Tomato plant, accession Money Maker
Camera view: tilt-top (135 deg); turntable rotation: 0 degrees
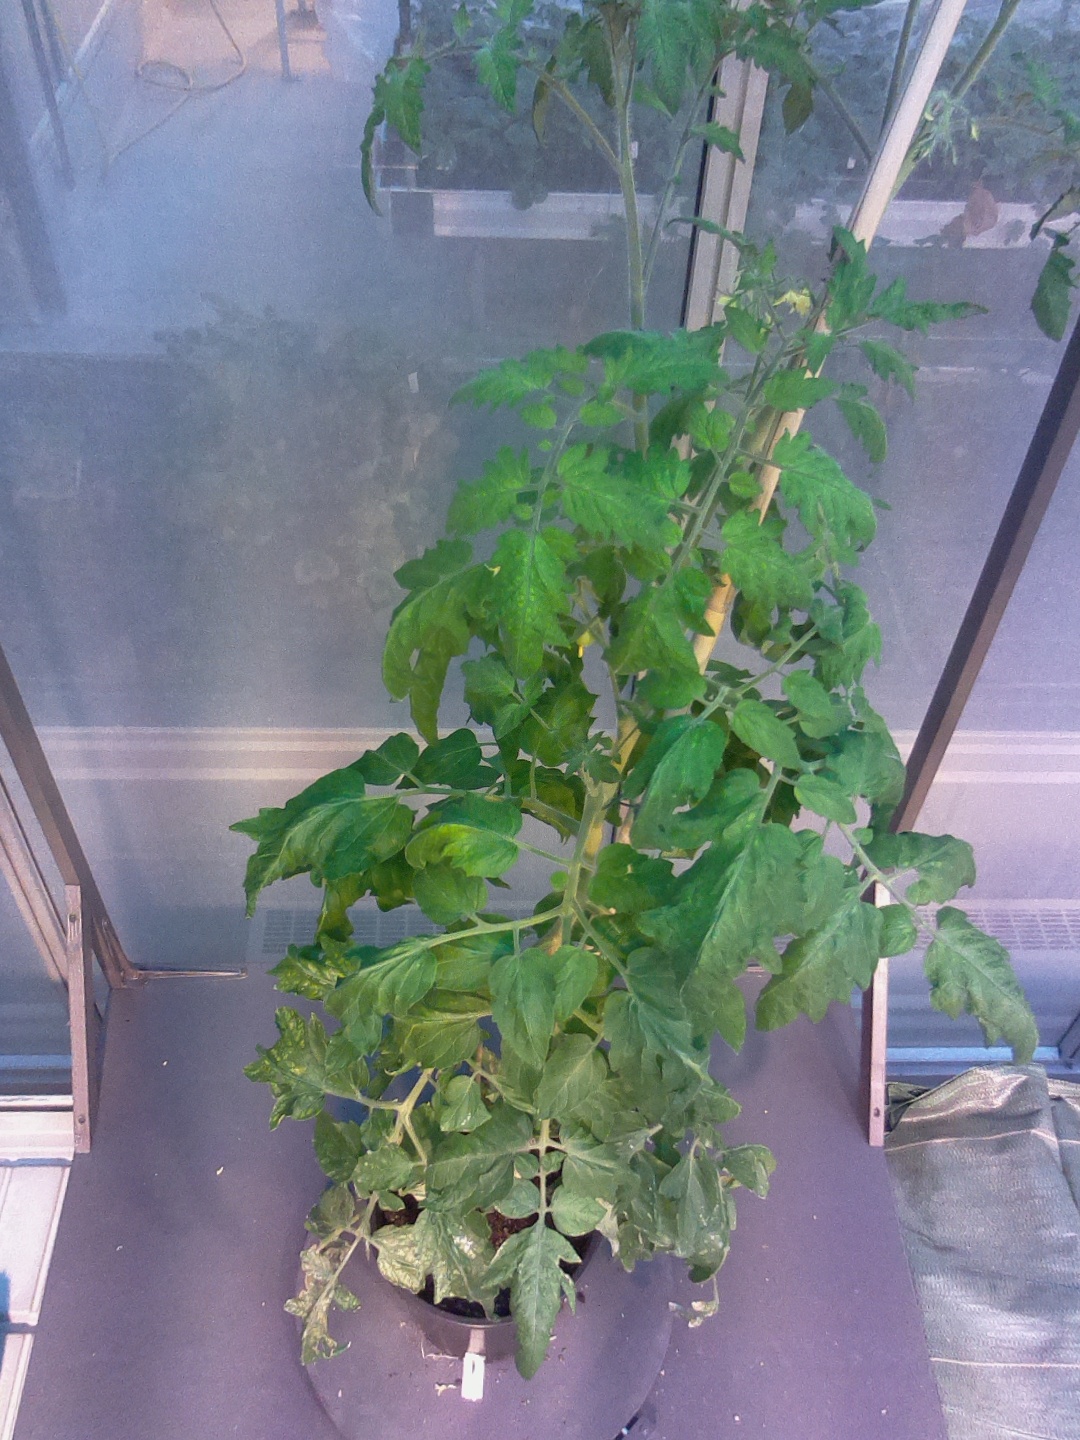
BBCH growth stage 70: Fruits at the main stem or branches visibles